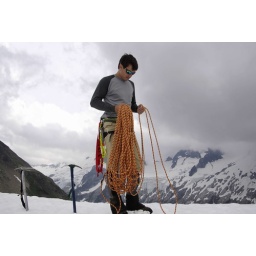
__IGP2417 charlie coiling rope above white rock lake